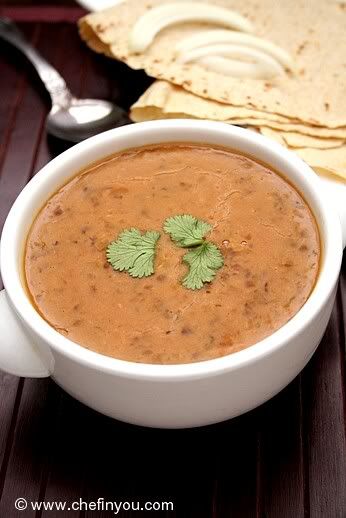
Dish: dal_makhani